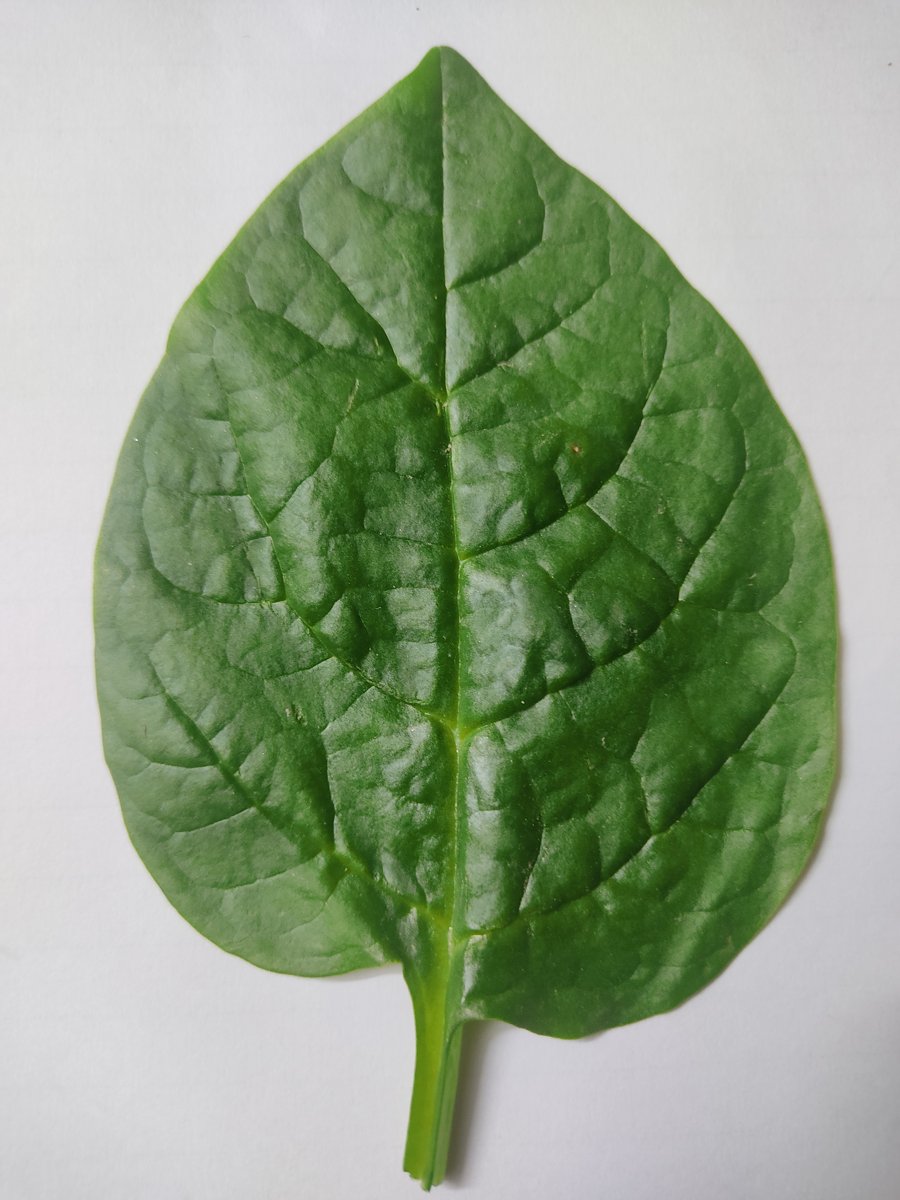
Label: Healthy-Leaf